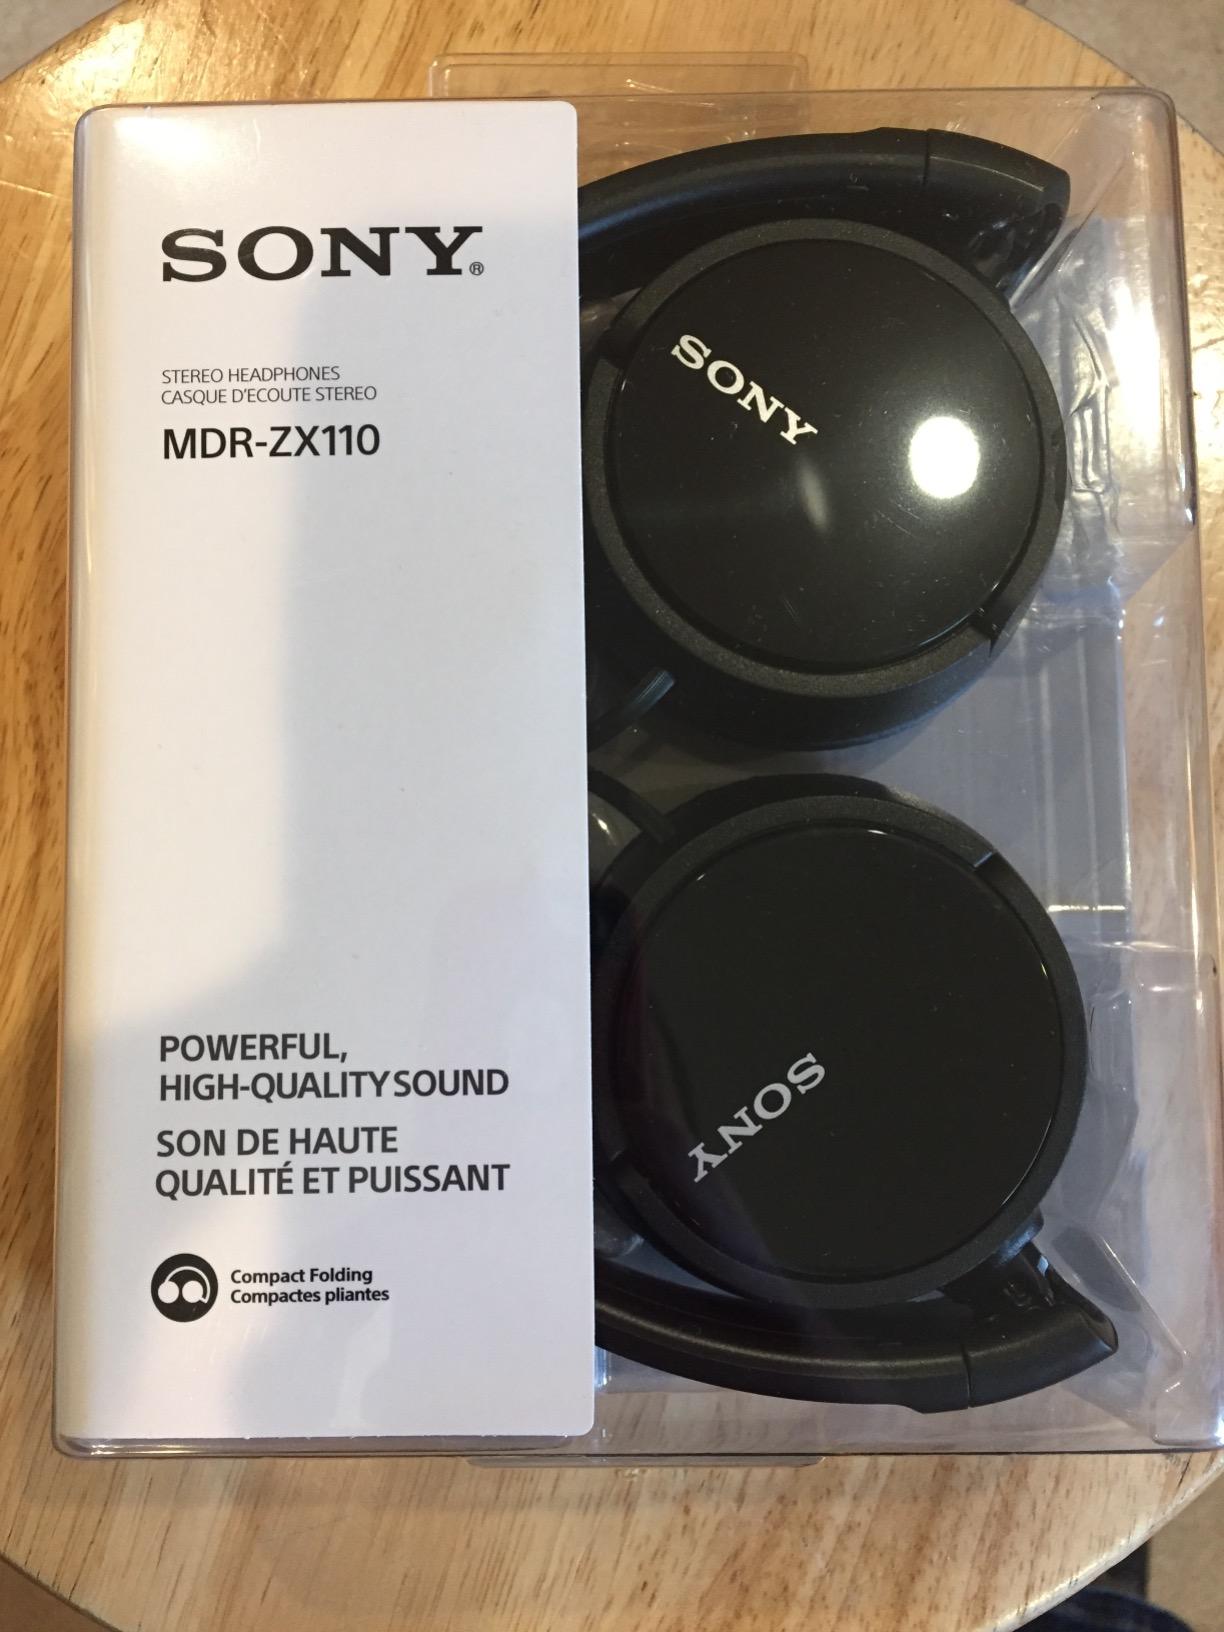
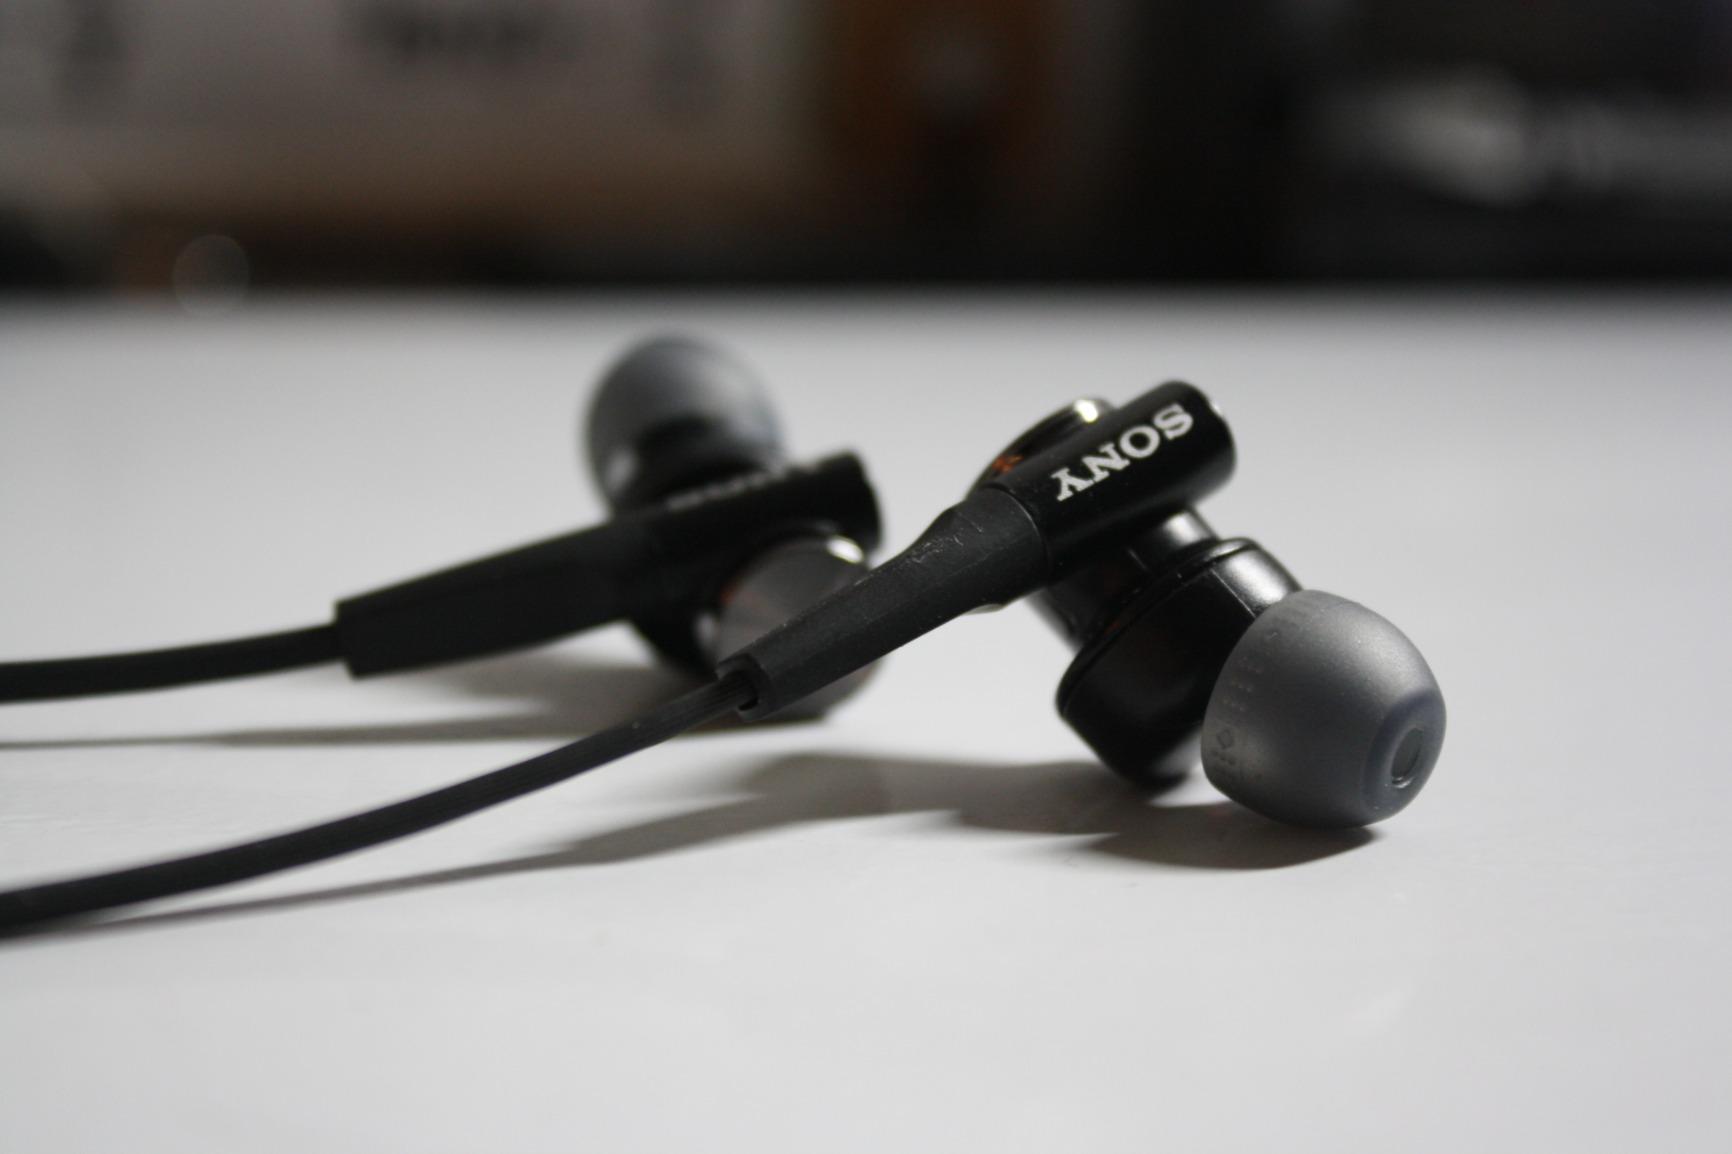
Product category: headphones
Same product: no